Roncesvalles Avenue

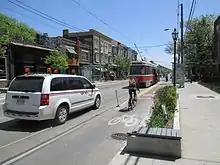
Bumpout on Roncesvalles Avenue serving as both a streetcar loading platform as well as a bicycle lane

On December 19, 2010, 504 King streetcar service resumed on Roncesvalles Avenue after track replacement work and a redesign of the street. The new street design included bike lanes and a widened sidewalk "bumpout" at stops to allow riders to board streetcars directly from the curb. In these sections, the bike lane gently rises from the main road to run on top of the ; when a streetcar is stopped at a bumpout, cyclists are required to stop and allow riders to board or alight from the vehicle. Making the bicycle lane go over the bumpout avoids the problem of forcing bicycles into the streetcar lane and getting caught in the grooves of the streetcar tracks.